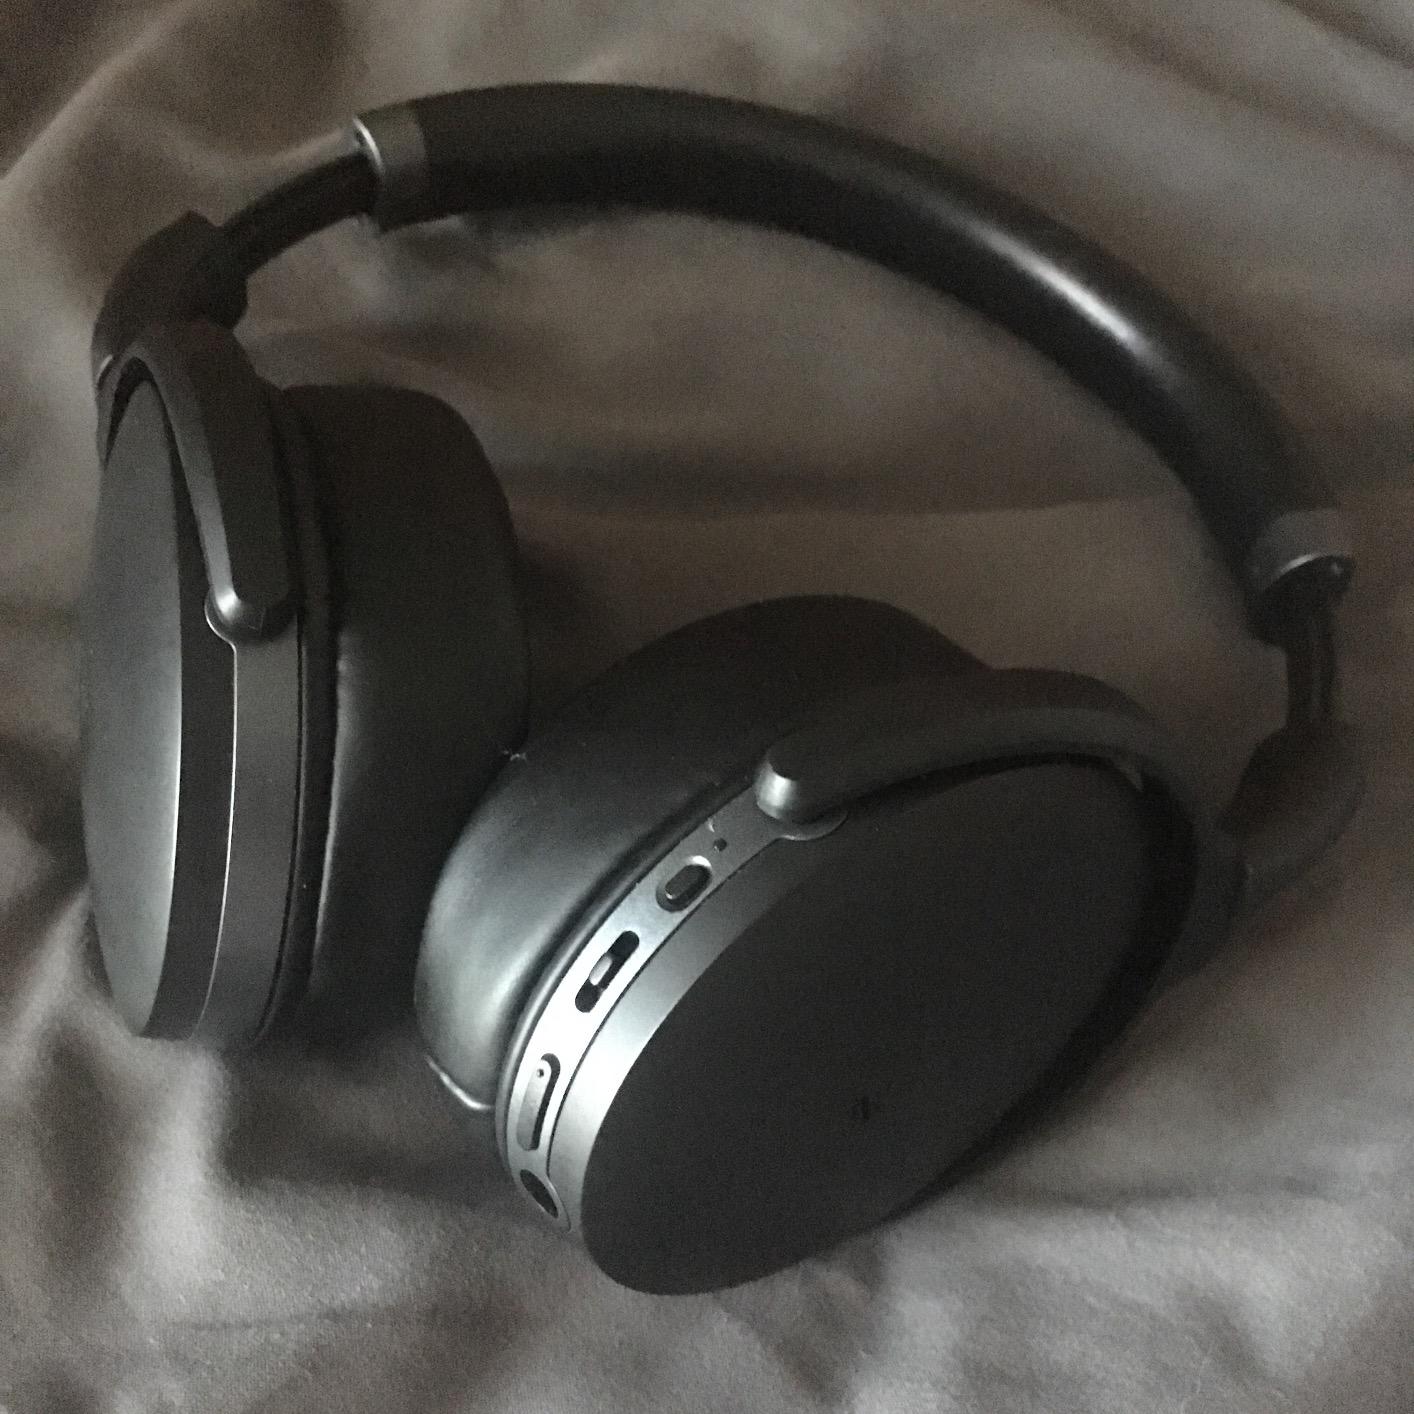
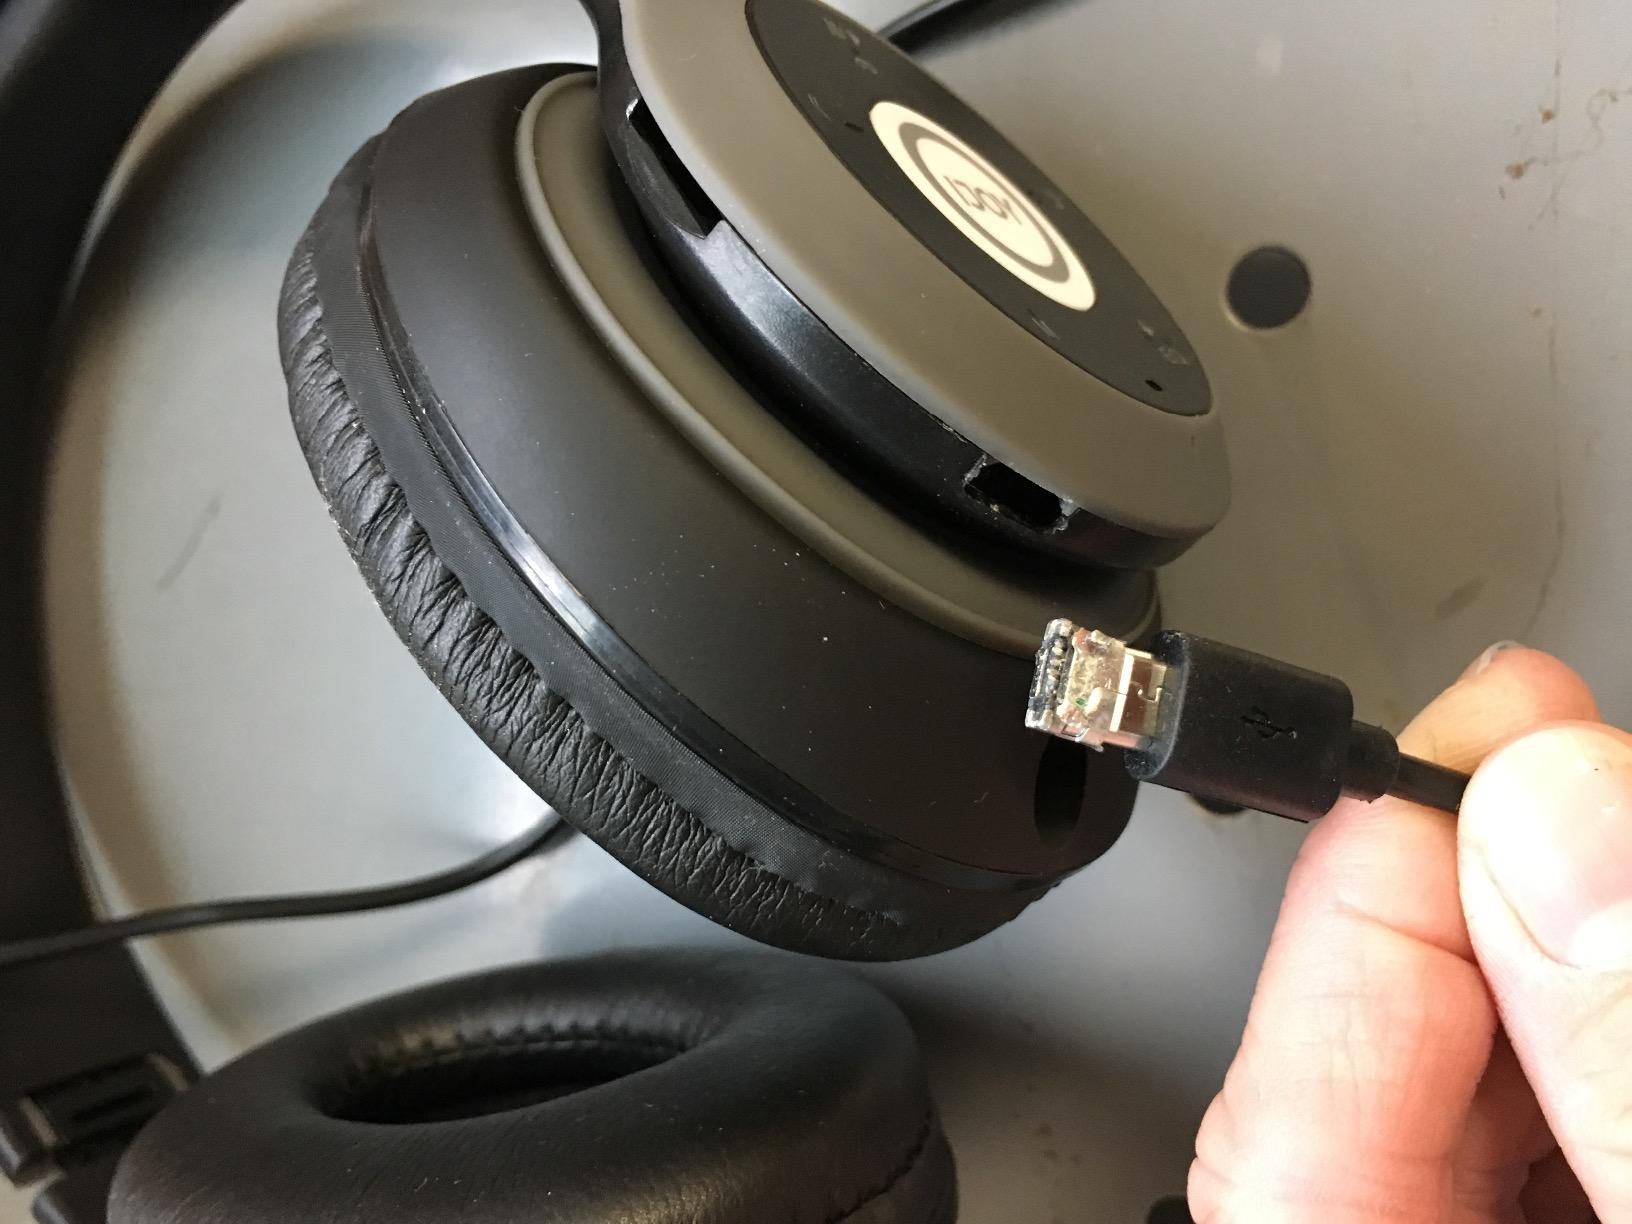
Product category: headphones
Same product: no